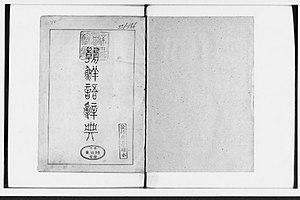
Gouverneur-général de Corée,1920